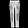
Label: Trouser